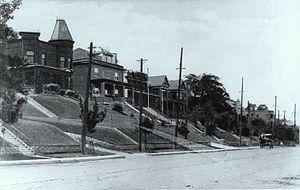
Impression, Résidences sur le chemin de la Côte-Sainte-Catherine, Outremont, QC, vers 1910, Anonyme, Encre de couleur sur papier monté sur carton - Photolithographie - 8 x 13 cm
Le chemin de la Côte-Sainte-Catherine est une voie d'orientation est-ouest de Montréal, passant dans l'arrondissement d'Outremont.